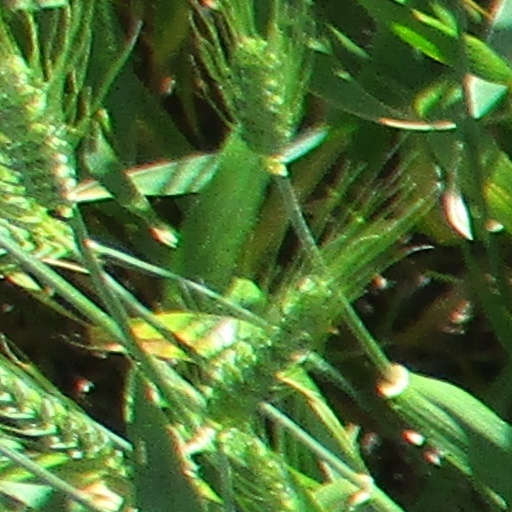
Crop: wheat